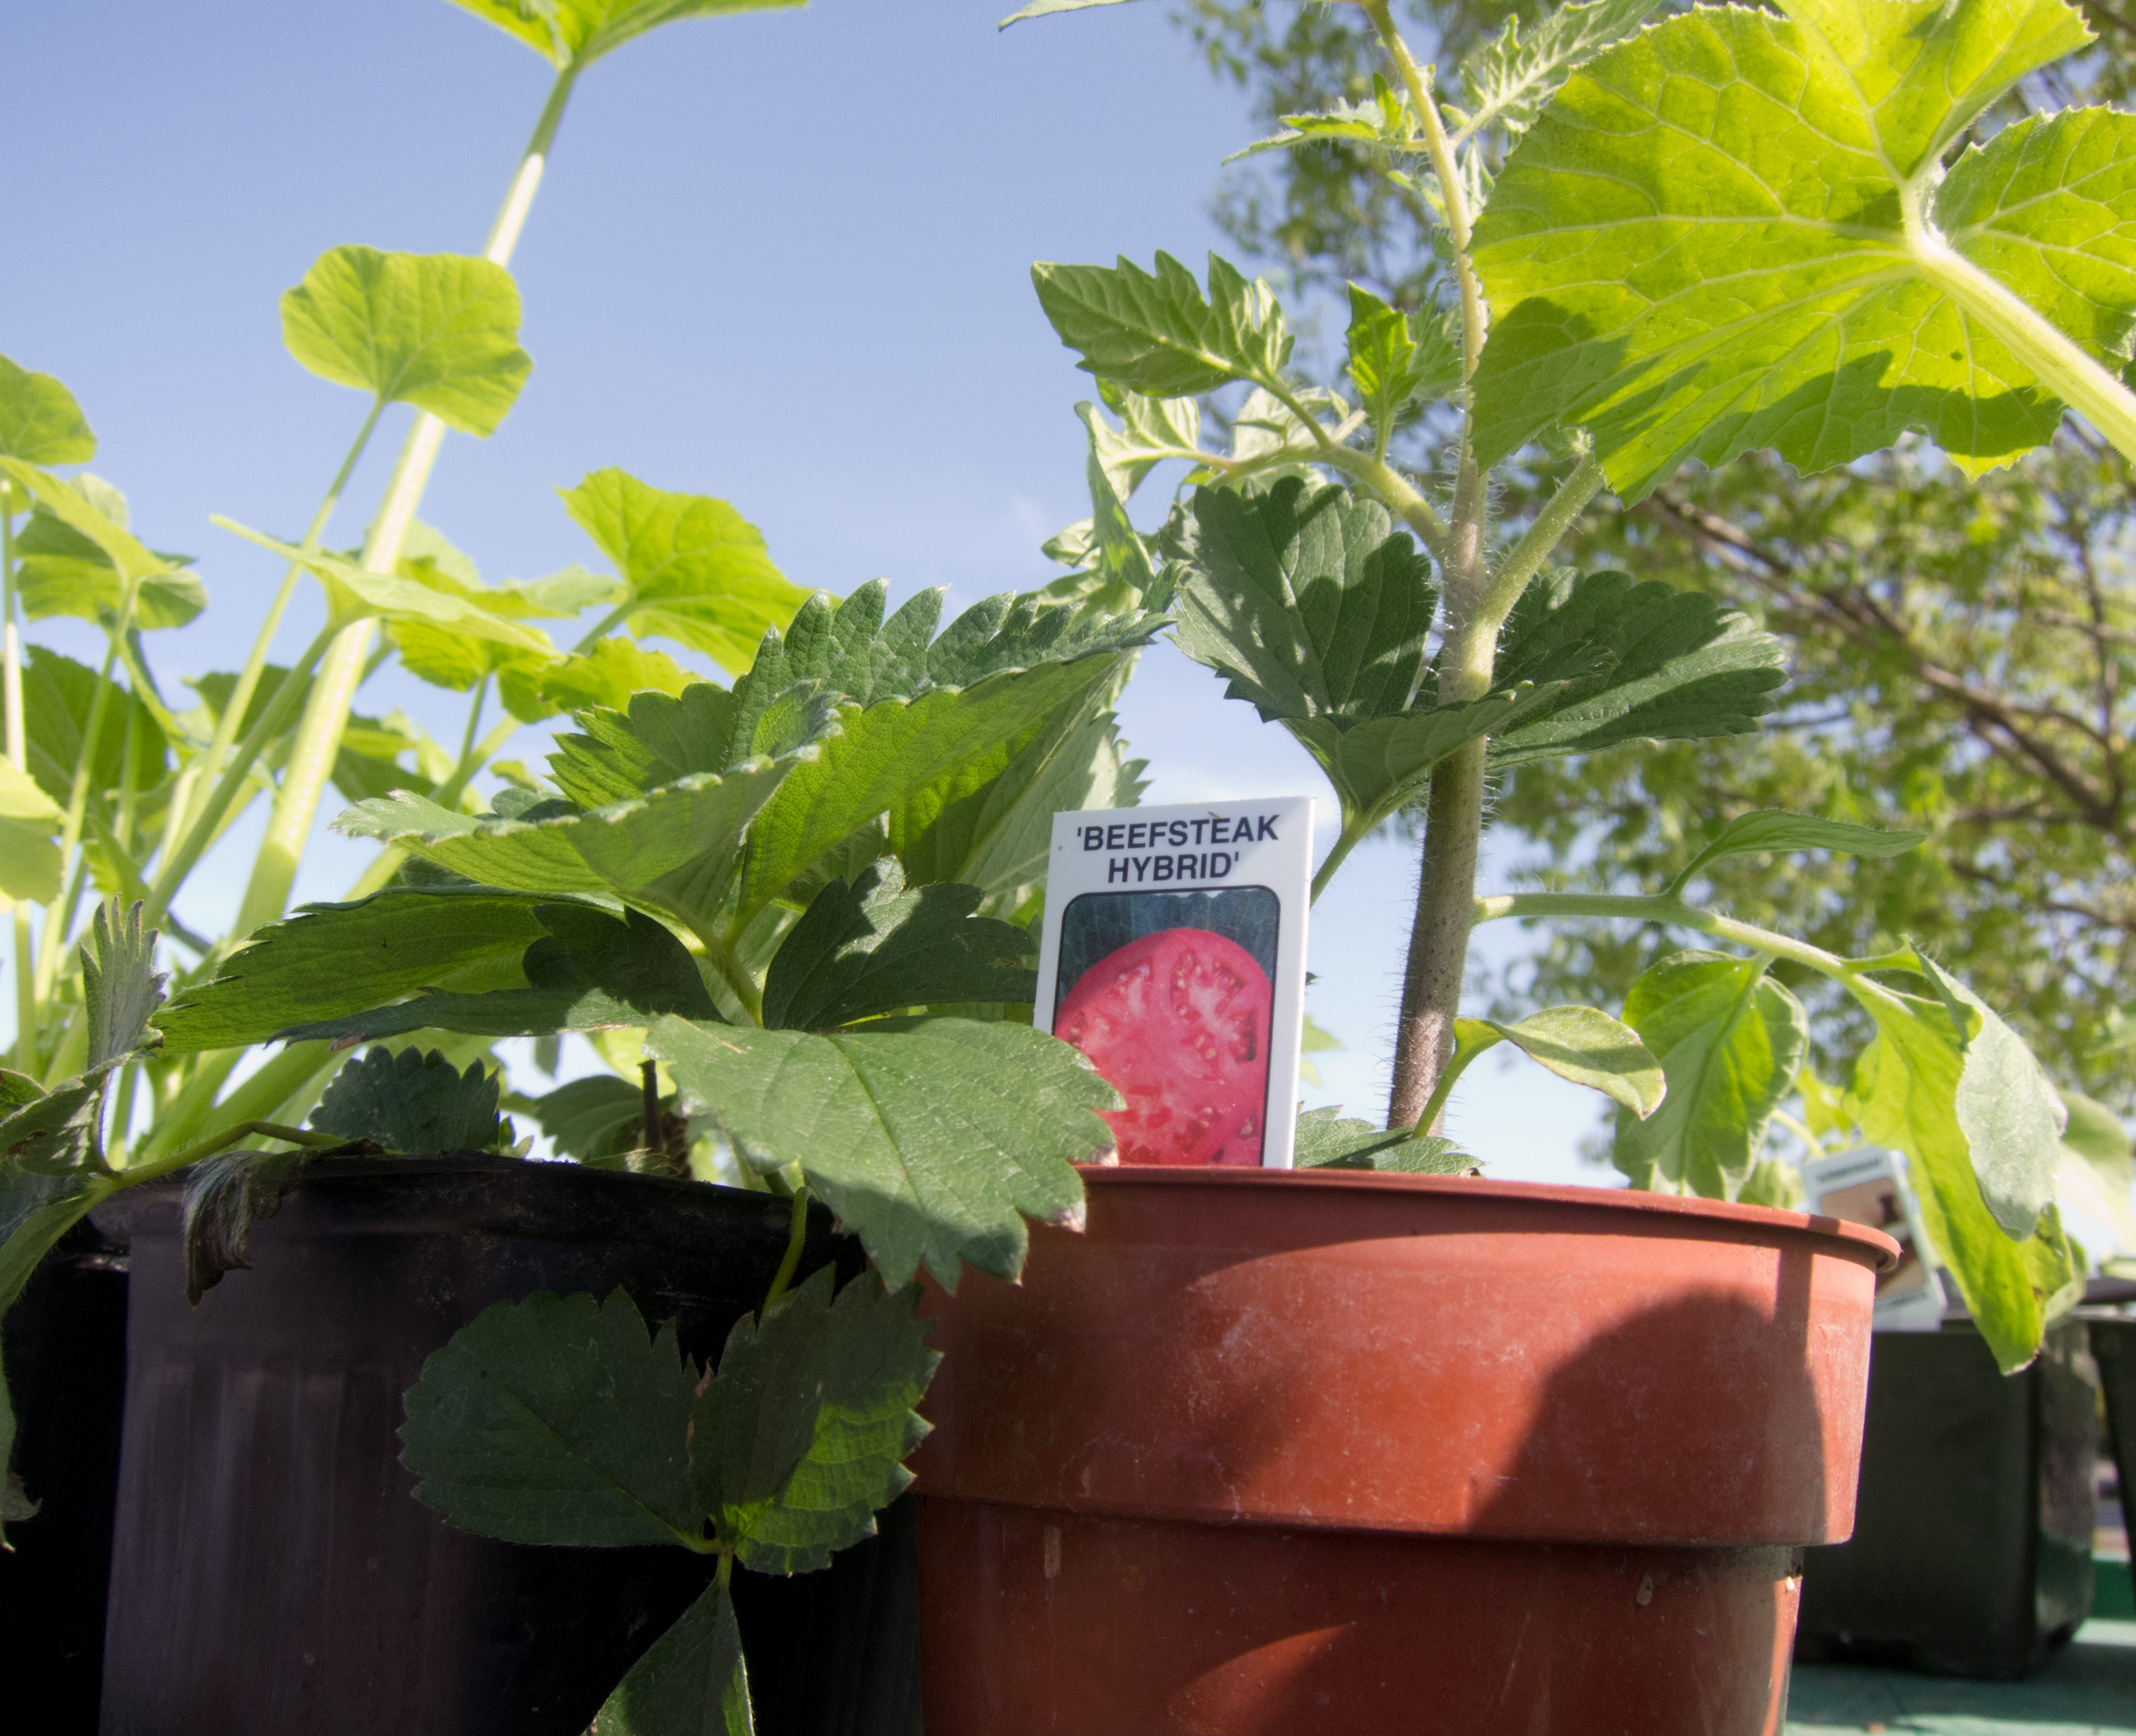
plant, flower, food, green, produce, vegetable, grow, botany, garden, tomato, potted, farmersmarket, solanumlycopersicum, beefsteak, flowering plant, annual plant, land plant